Ōkuninushi

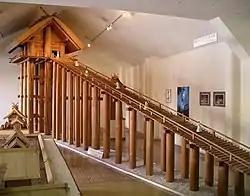
Scale model reconstruction of the ancient "honden" of Izumo Taisha

Ōkuninushi indirectly appears in a narrative set during the reign of Emperor Suinin.